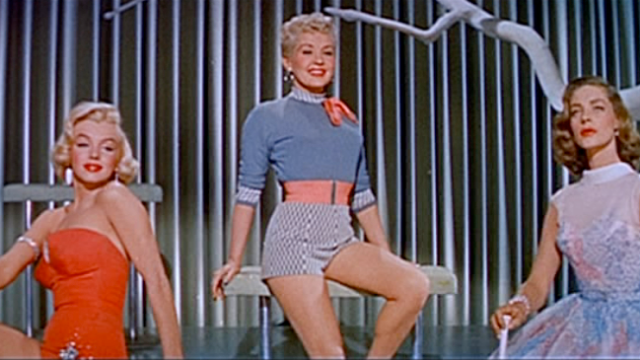
Gender: women